Coral in non-tropical regions

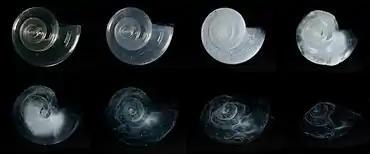
Pteropod shell dissolved in seawater adjusted to an ocean chemistry projected for the year 2100

Since the Industrial Revolution began, the pH of surface ocean waters has fallen by 0.1 pH units, and since the pH scale is logarithmic, this change represents a 30% increase in acidity. Ocean acidification refers to this increase in acidity and subsequent decrease in the pH of Earth's oceans, which is highly problematic when it comes to absorbing atmospheric CO. Even though nearly 50% of the world's coral reefs have been lost or severely damaged, coral reefs absorb even more CO than trees. As a whole, the ocean actually absorbs 93% of the heat, which is trapped on earth by atmospheric carbon. Coral reefs contribute to this by photosynthesizing carbon themselves; and by supporting ocean organisms like phytoplankton and pteropods, who use atmospheric carbon to build their bodies and shells from calcium carbonate. When they die, they sink below the sunlit surface layer of the sea to the ocean floor and become incorporated into the sediments. It is the combination of processes like these that remove carbon dioxide from the atmosphere; which is one of the few semi-permanent ways of doing so. However, at low seawater pH (which is about 7.8 and below), forming calcium carbonate shells becomes far more difficult, as does absorbing atmospheric . This means that soon enough, ocean acidification will slow the formation of the reef itself and finally prevent it forming at all in large portions of the ocean. If this were to happen, and if the ocean became incapable of absorbing carbon dioxide, then scientists predict the Earth's surface will exceed 50 °C, which is possibly uninhabitable.